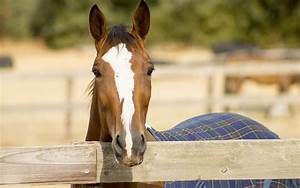
Label: cavallo